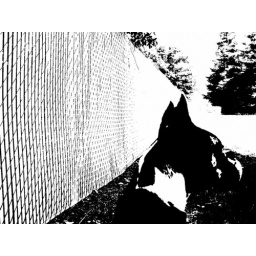
a dog by the fence